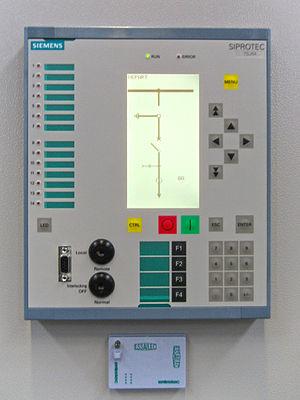
La protection des réseaux électriques désigne l'ensemble des appareils de surveillance et de protection assurant la stabilité d'un réseau électrique. Cette protection est nécessaire pour éviter la destruction accidentelle d'équipements coûteux et pour assurer une alimentation électrique ininterrompue. Elle doit également garantir la stabilité des réseaux électriques.
Les installations à courant continu haute tension, en anglais High Voltage Direct Current permettent de transporter de la puissance électrique entre plusieurs postes de conversion reliés au réseau électrique en courant alternatif. Elles peuvent régler dans une certaine mesure la puissance active et la puissance réactive injectées dans le réseau, ce faisant elles doivent être en mesure de commander le courant envoyé ou absorbé, ainsi que le niveau de tension du poste et ce aussi bien du côté tension continue que du côté tension alternative. Le réglage de la puissance active influence également la fréquence du réseau électrique. Le poste qui envoie de la puissance est dit « redresseur », celui en recevant « onduleur ». Toutes ces commandes doivent être faites de manière cohérente, sans excéder de valeurs maximales admissibles par un des équipements électriques et sans mettre en danger la stabilité du réseau électrique. Mieux, en cas de défaut sur le réseau électrique le poste HVDC assiste dans la stabilisation du réseau.
Un transformateur de puissance est un composant électrique haute-tension essentiel dans l'exploitation des réseaux électriques. Sa définition selon la commission électrotechnique internationale est la suivante : « Appareil statique à deux enroulements ou plus qui, par induction électromagnétique, transforme un système de tension et courant alternatif en un autre système de tension et courant de valeurs généralement différentes, à la même fréquence, dans le but de transmettre de la puissance électrique ». Sa principale utilité est de réduire les pertes dans les réseaux électriques. Il peut être monophasé ou triphasé et recevoir divers couplages : étoile, triangle et zigzag.